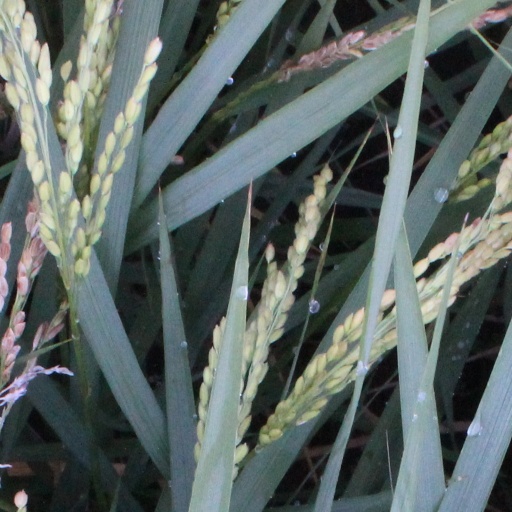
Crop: rice